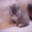
Label: cat